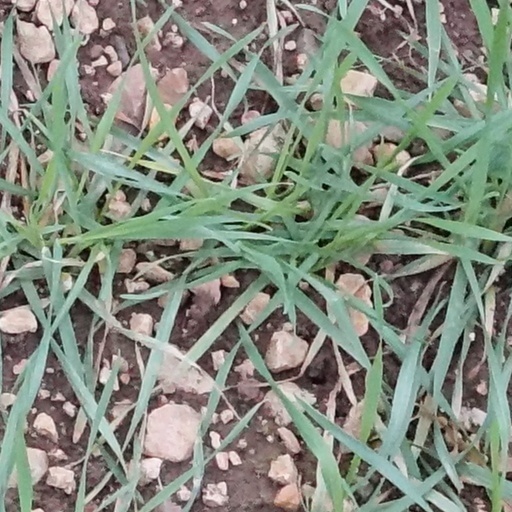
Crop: wheat